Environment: real
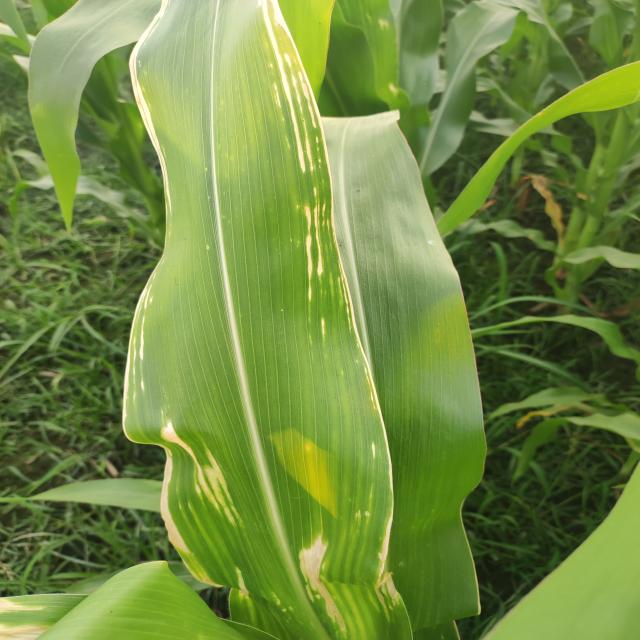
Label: northern_corn_leaf_blight